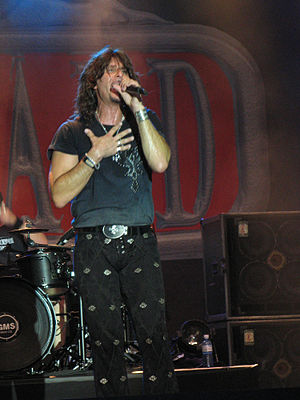
Steve Lee
Lee i en koncert i 2010
Steve Lee var en schweizisk forsanger i bandet Gotthard.